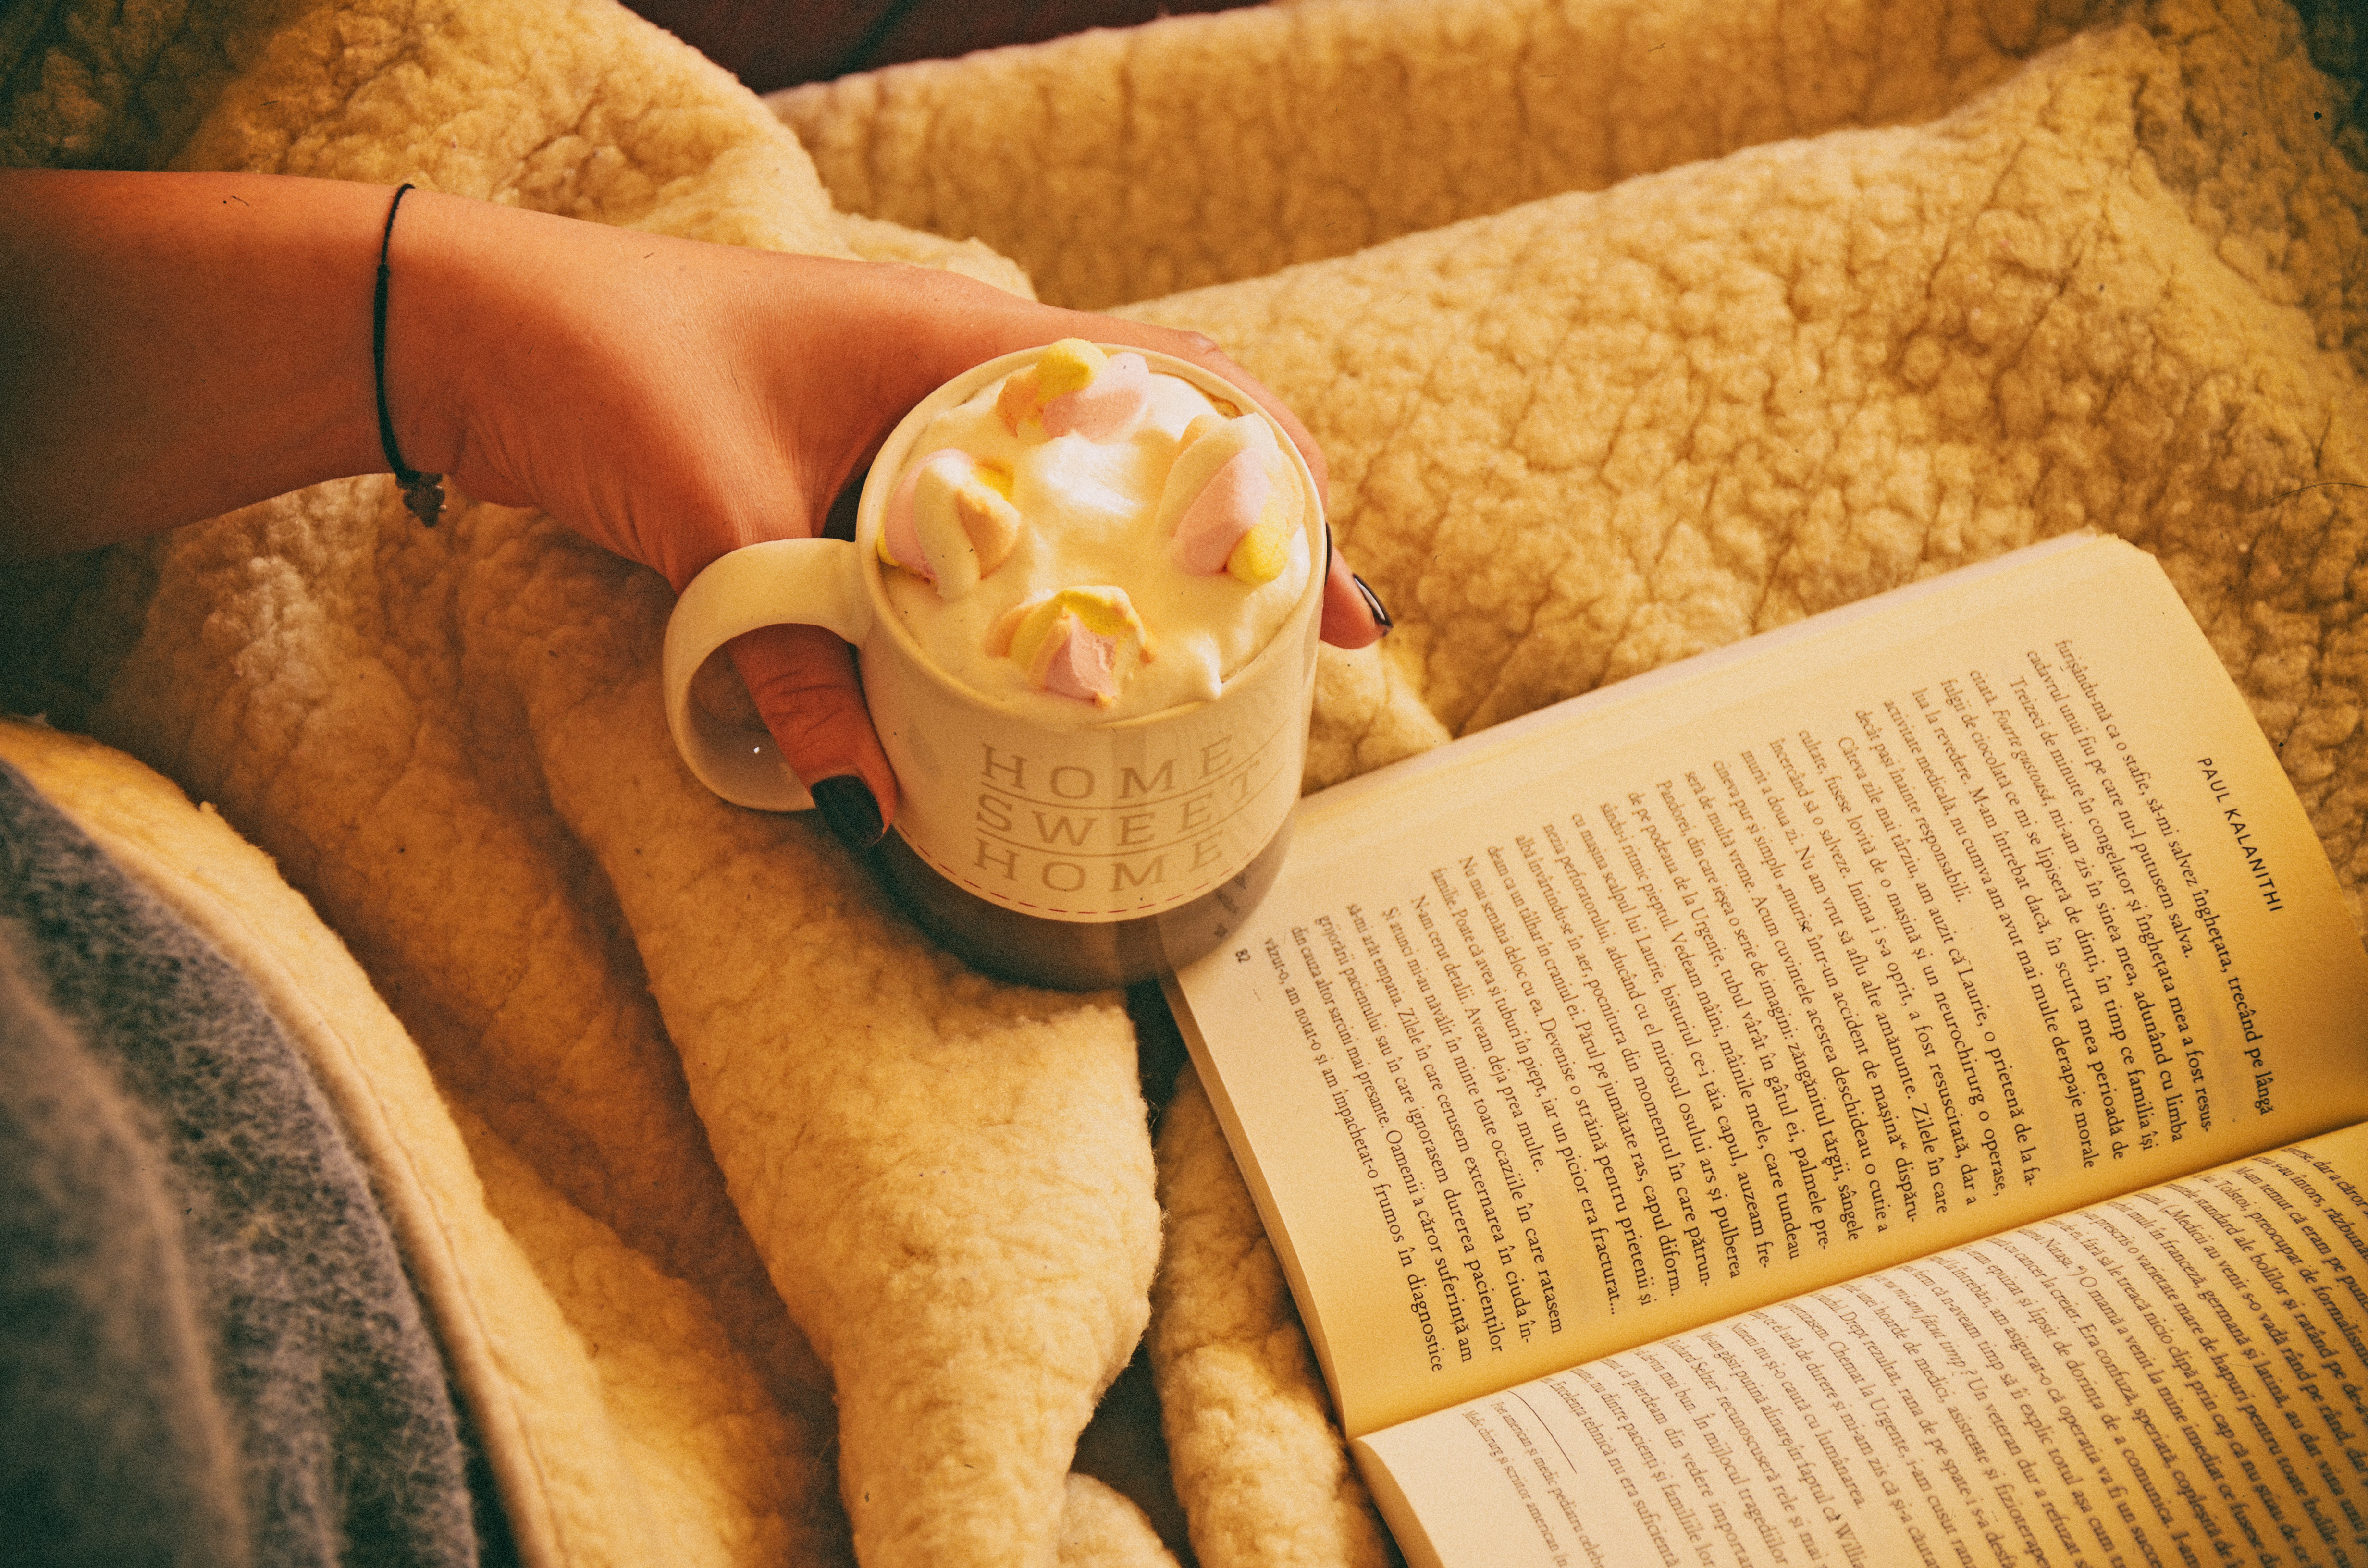
book, sweet, cup, hot chocolate, cappuccino, dish, meal, food, produce, drink, breakfast, chocolate, baking, milk, ice cream, dessert, fast food, cream, delicious, homemade, still life, indoors, relaxation, marshmallow, flavor, junk food, sense